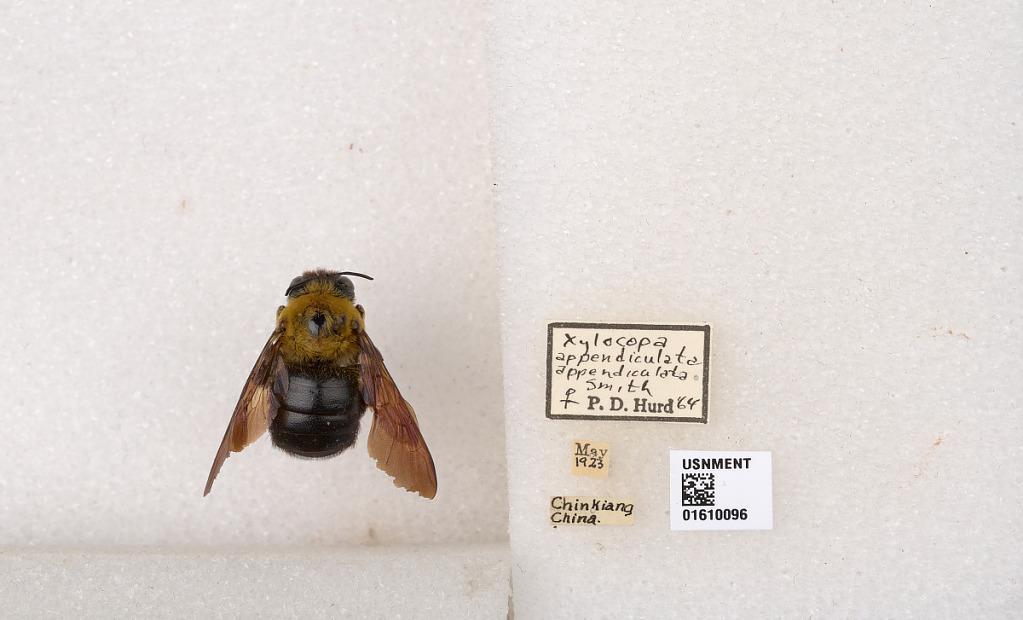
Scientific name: Xylocopa (Alloxylocopa) appendiculata appendiculata Smith
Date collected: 1923-5-1
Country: China
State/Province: Jiangsu
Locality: Chinkiang
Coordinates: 32.1752, 119.459
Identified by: Hurd, P. D.